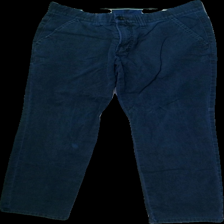
View: front
Type: Trousers
Category: Men
Brand: Not in the list
Brand text on label: club comfort
Colors: Blue
Material: 100% Cotton
Cut: Regular
Season: All
Price range: 50-100
Recommended usage: Reuse
Description: Blue trousers